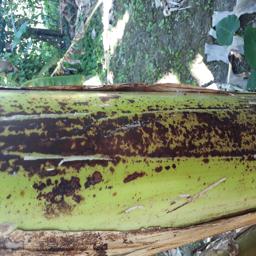
Label: PSEUDOSTEM WEEVIL